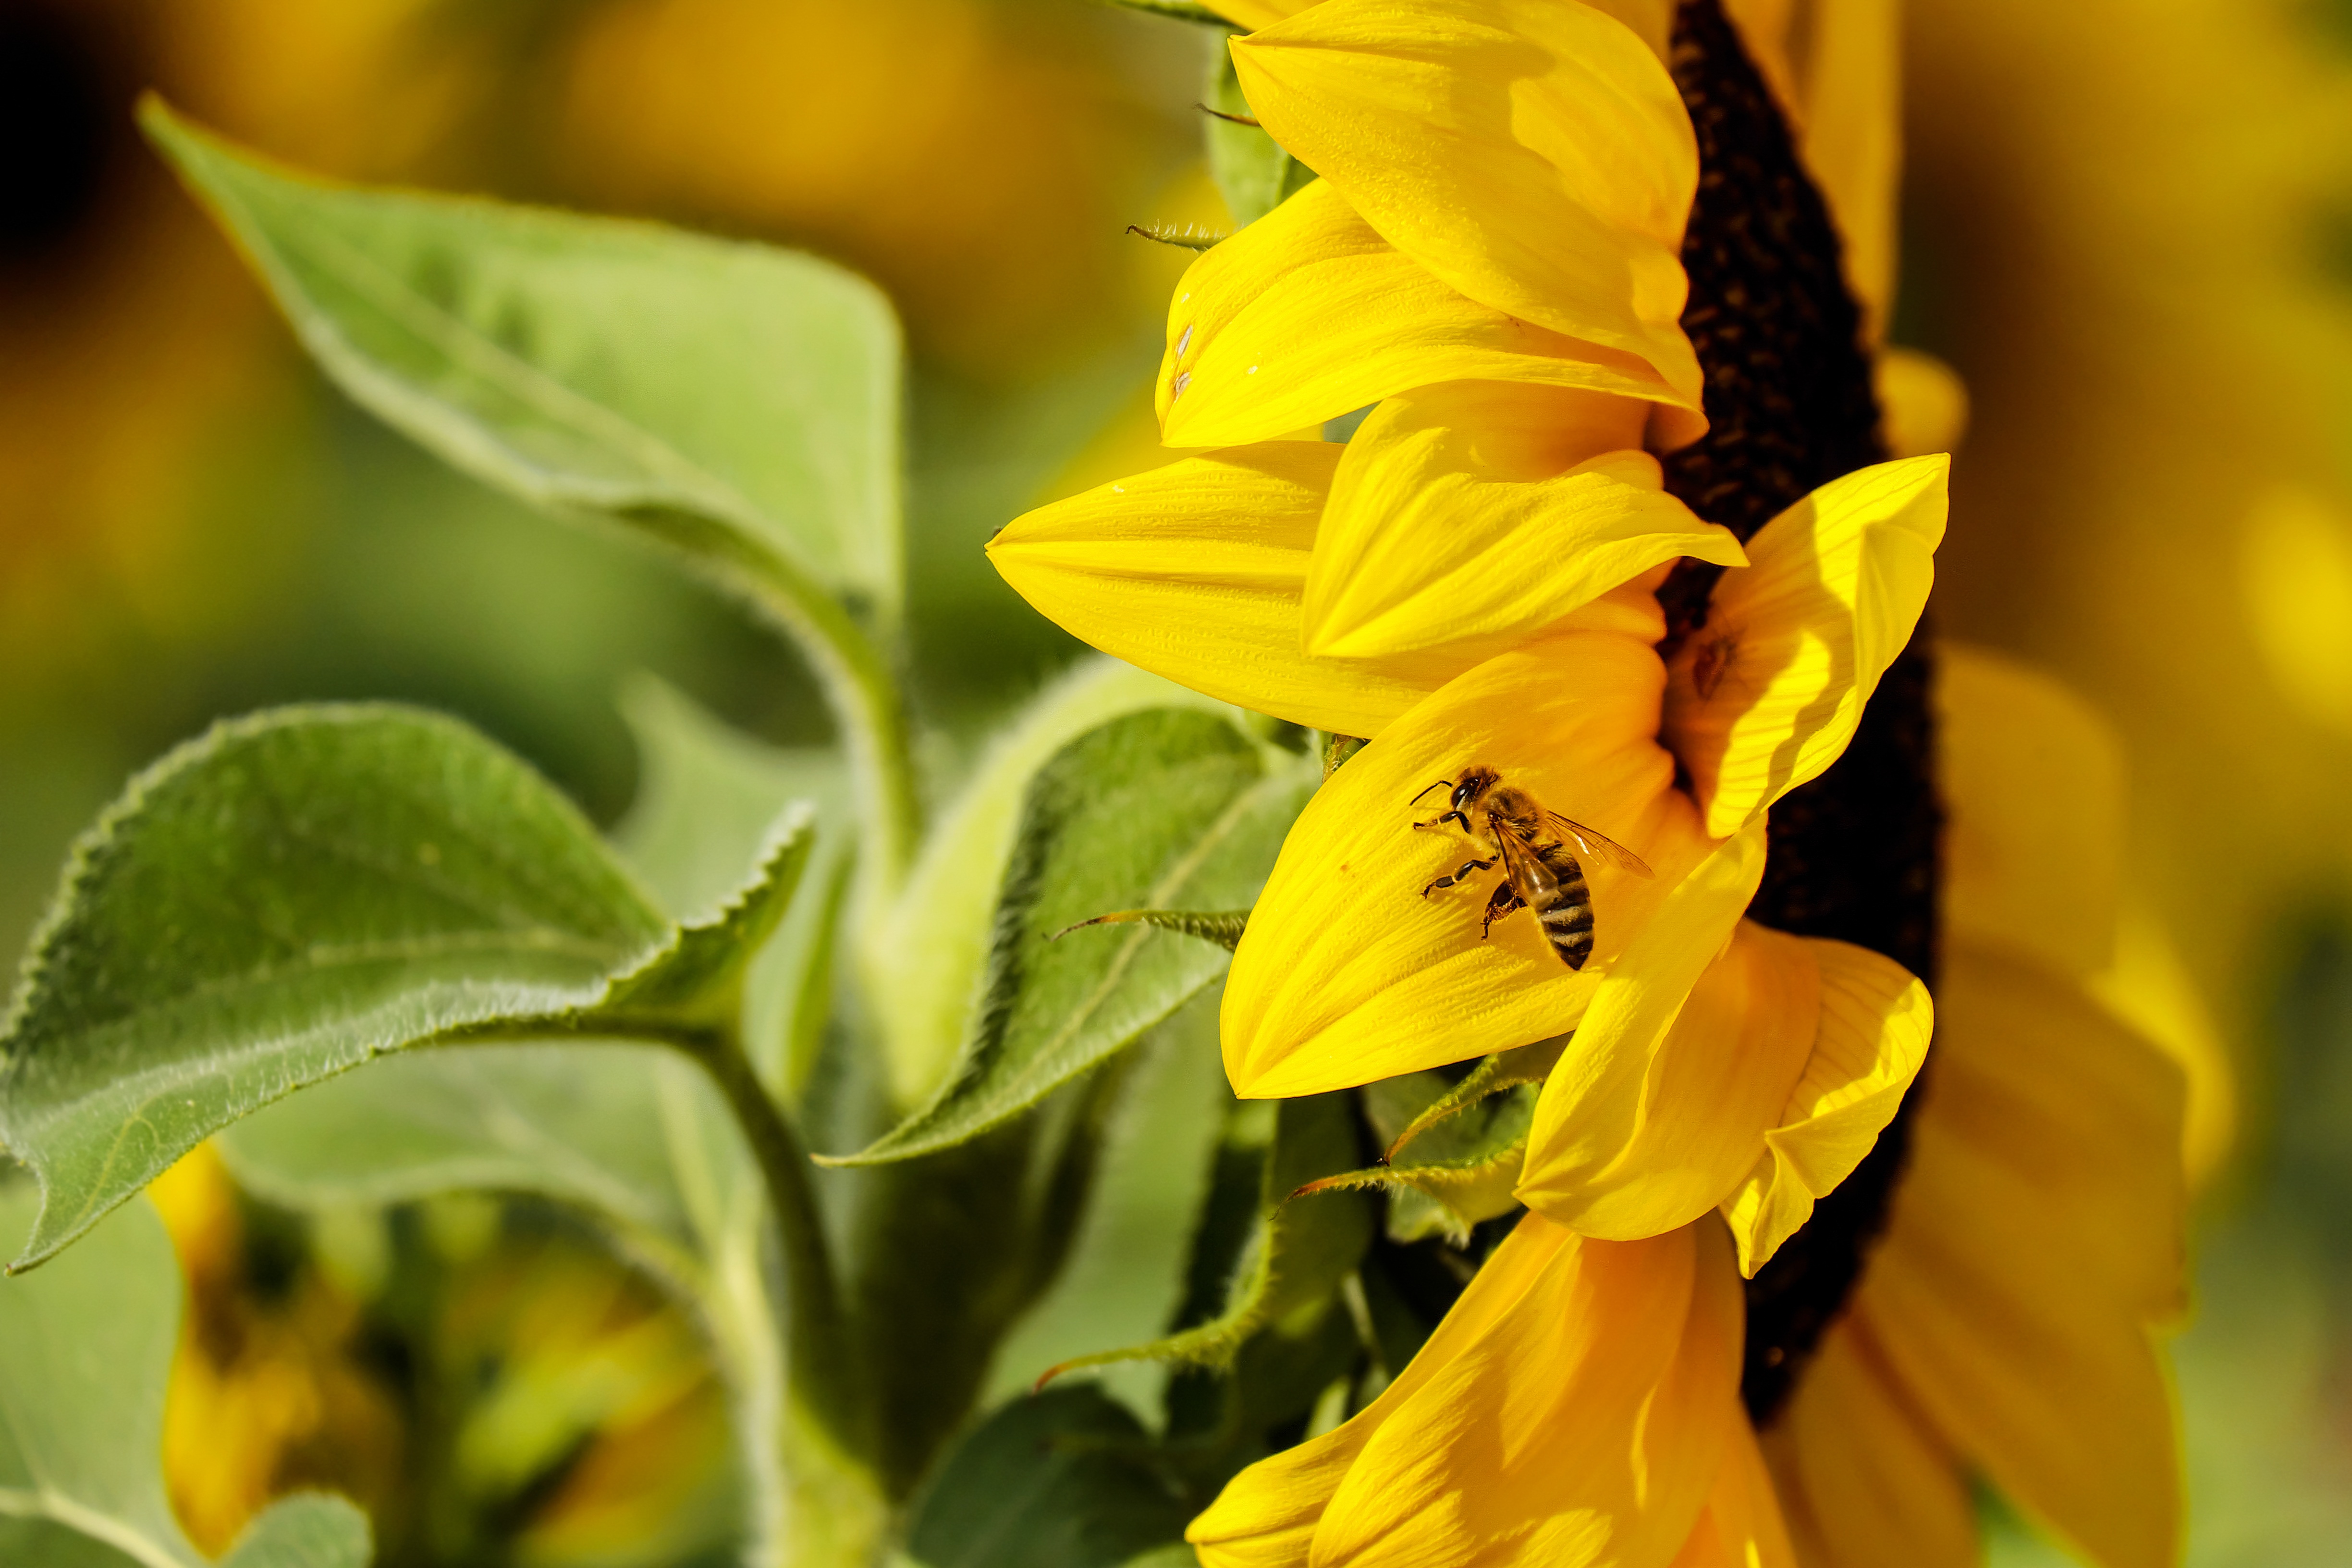
nature, blossom, plant, photography, sunlight, leaf, flower, petal, autumn, botany, yellow, flora, sunflower, wildflower, flowers, close up, sun flower, evening sun, macro photography, flowering plant, daisy family, plant stem, land plant